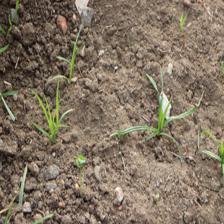
Label: Grass